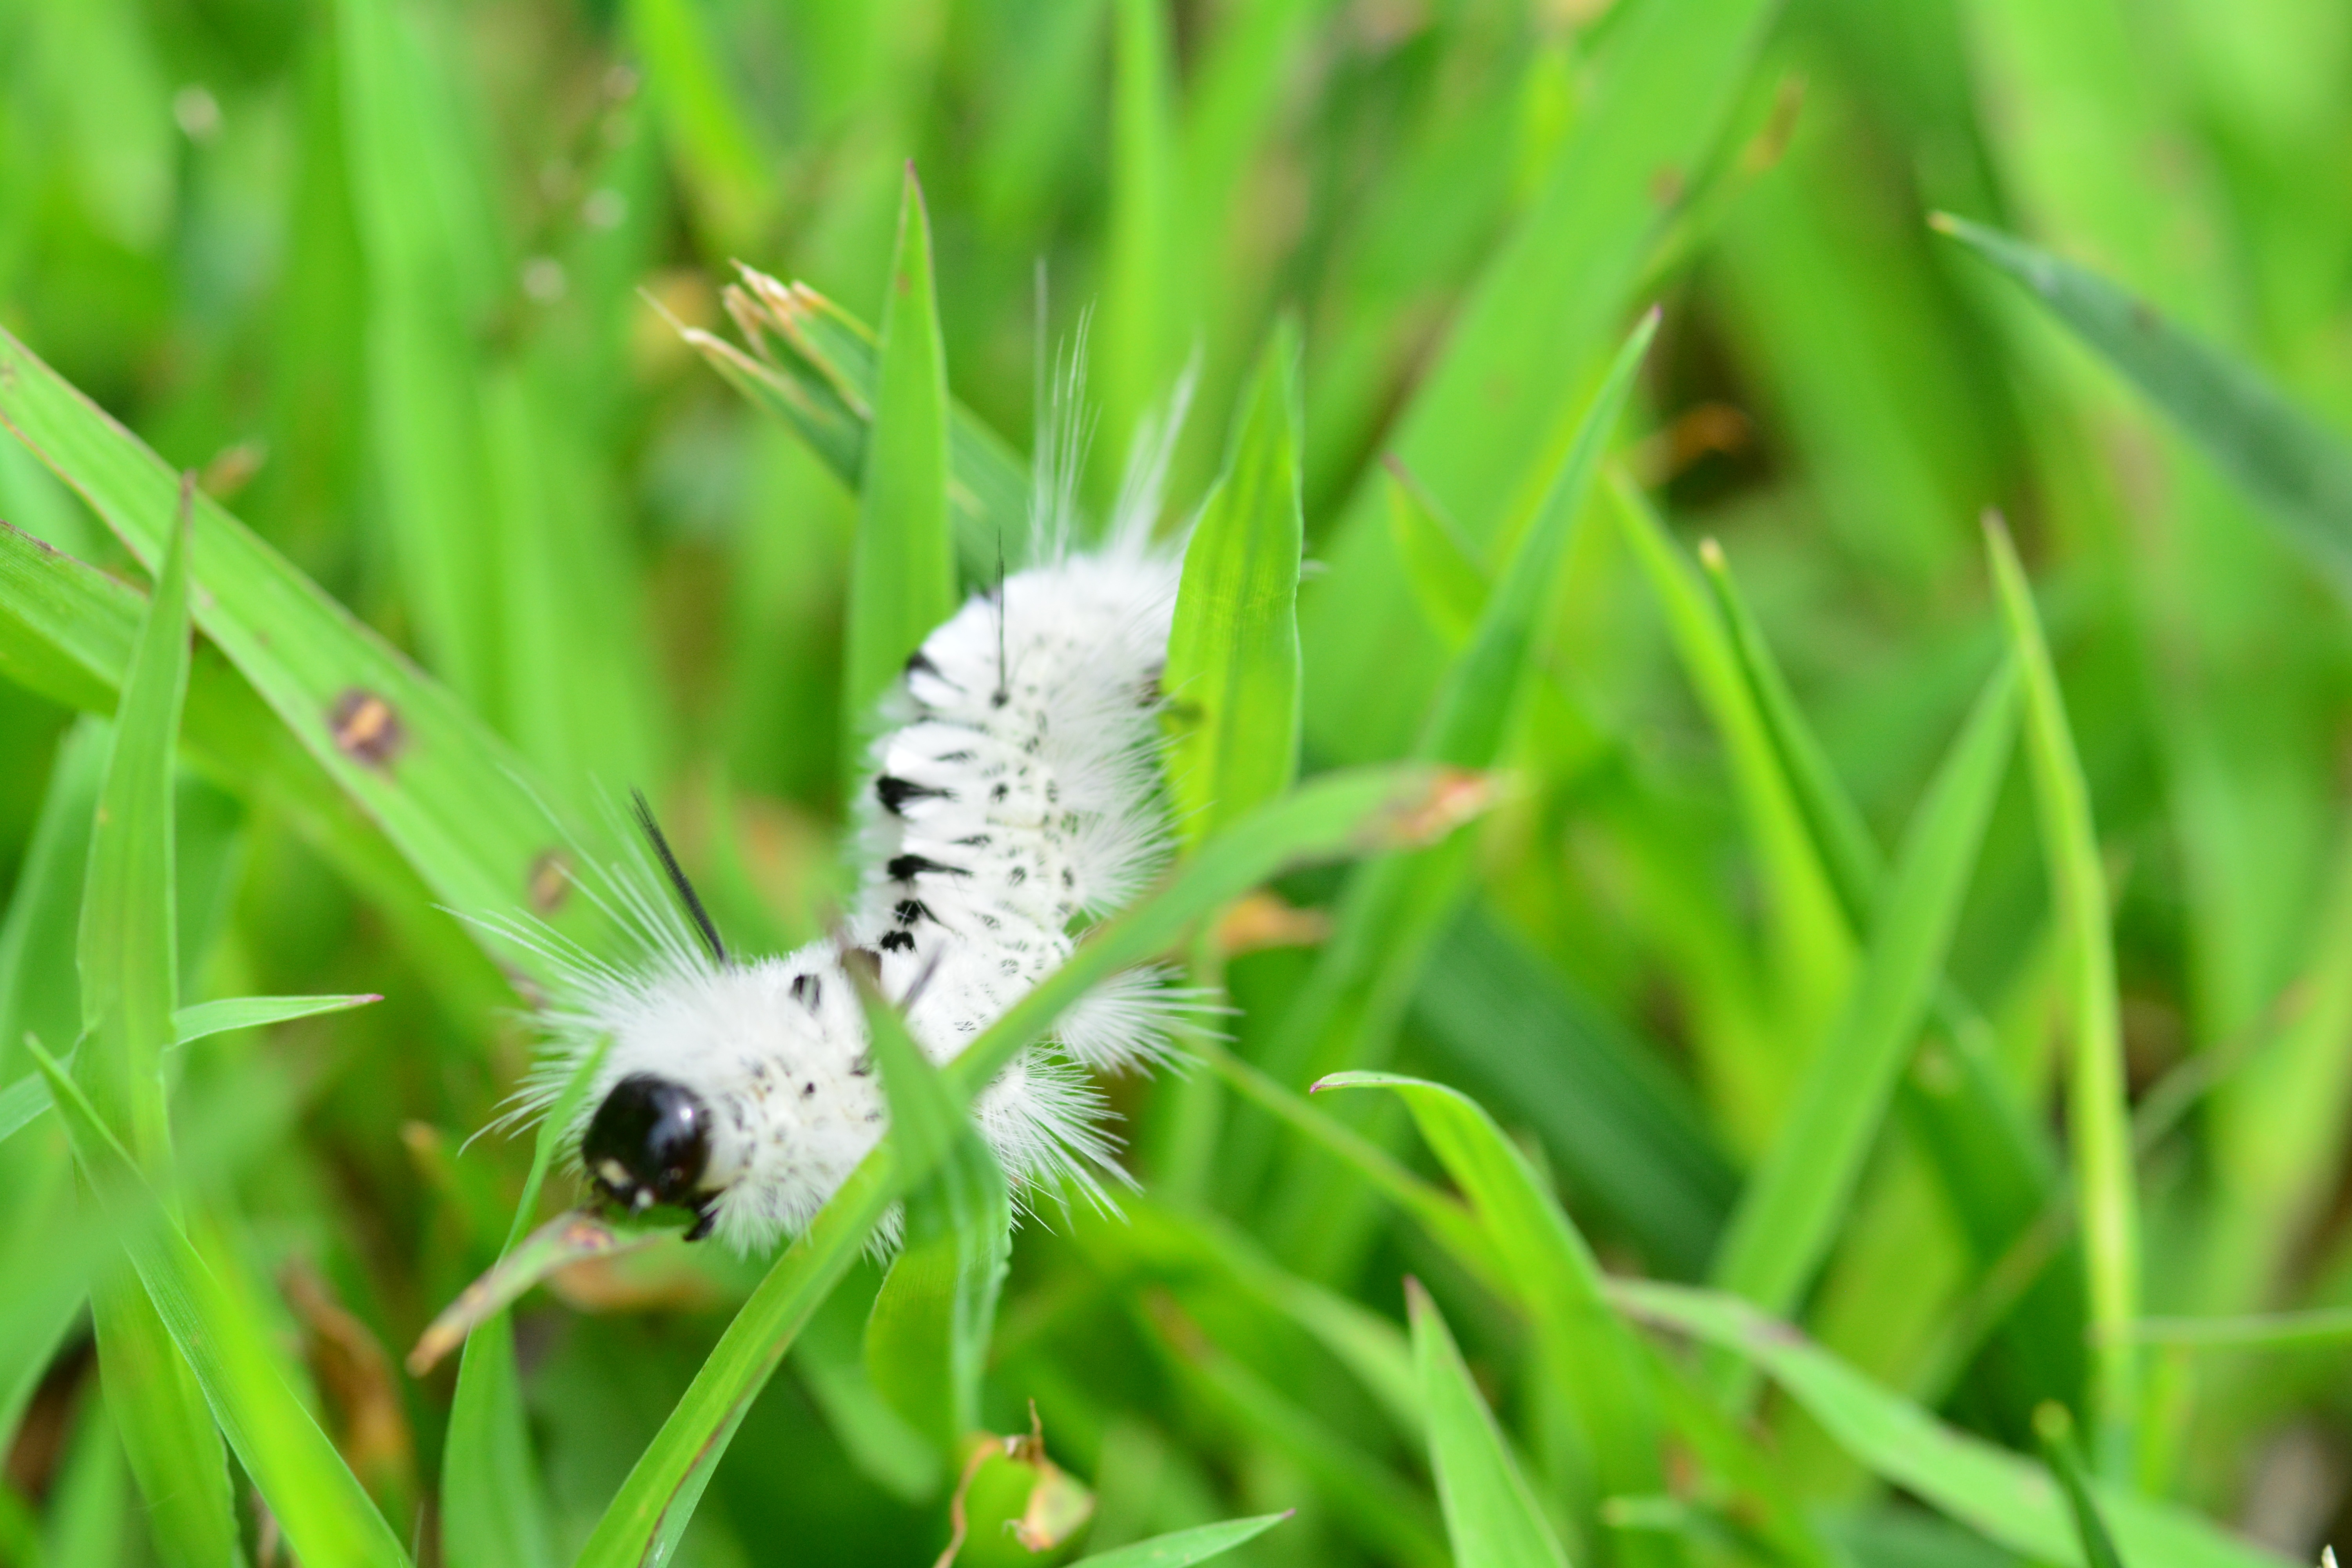
grass, plant, lawn, meadow, prairie, flower, insect, flora, fauna, invertebrate, caterpillar, close up, larva, macro photography, grass family, moths and butterflies